Edvard Persson

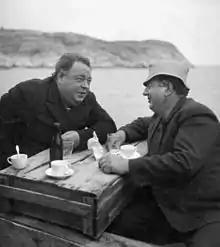
Persson (left) with Allan Waldner at the set of "Baldwin's Wedding " (1938).

Carl Edvard Persson (17 January 1888 – 19 September 1957) was a celebrated Swedish actor, director and singer. He was born in "Sankt Pauli" parish, Malmö. During his lifetime, he was well-known in the entire country, but through many of his films and songs, he is often associated with his home province, Scania (Swedish and Danish: "Skåne"). He was also a popular entertainer in Denmark